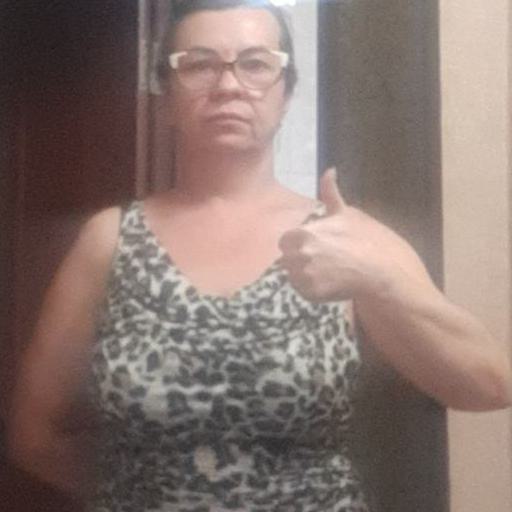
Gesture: like